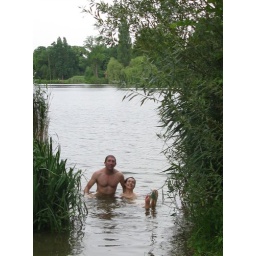
Fresh water lake like this just don't exist in Australia. In the middle of town.